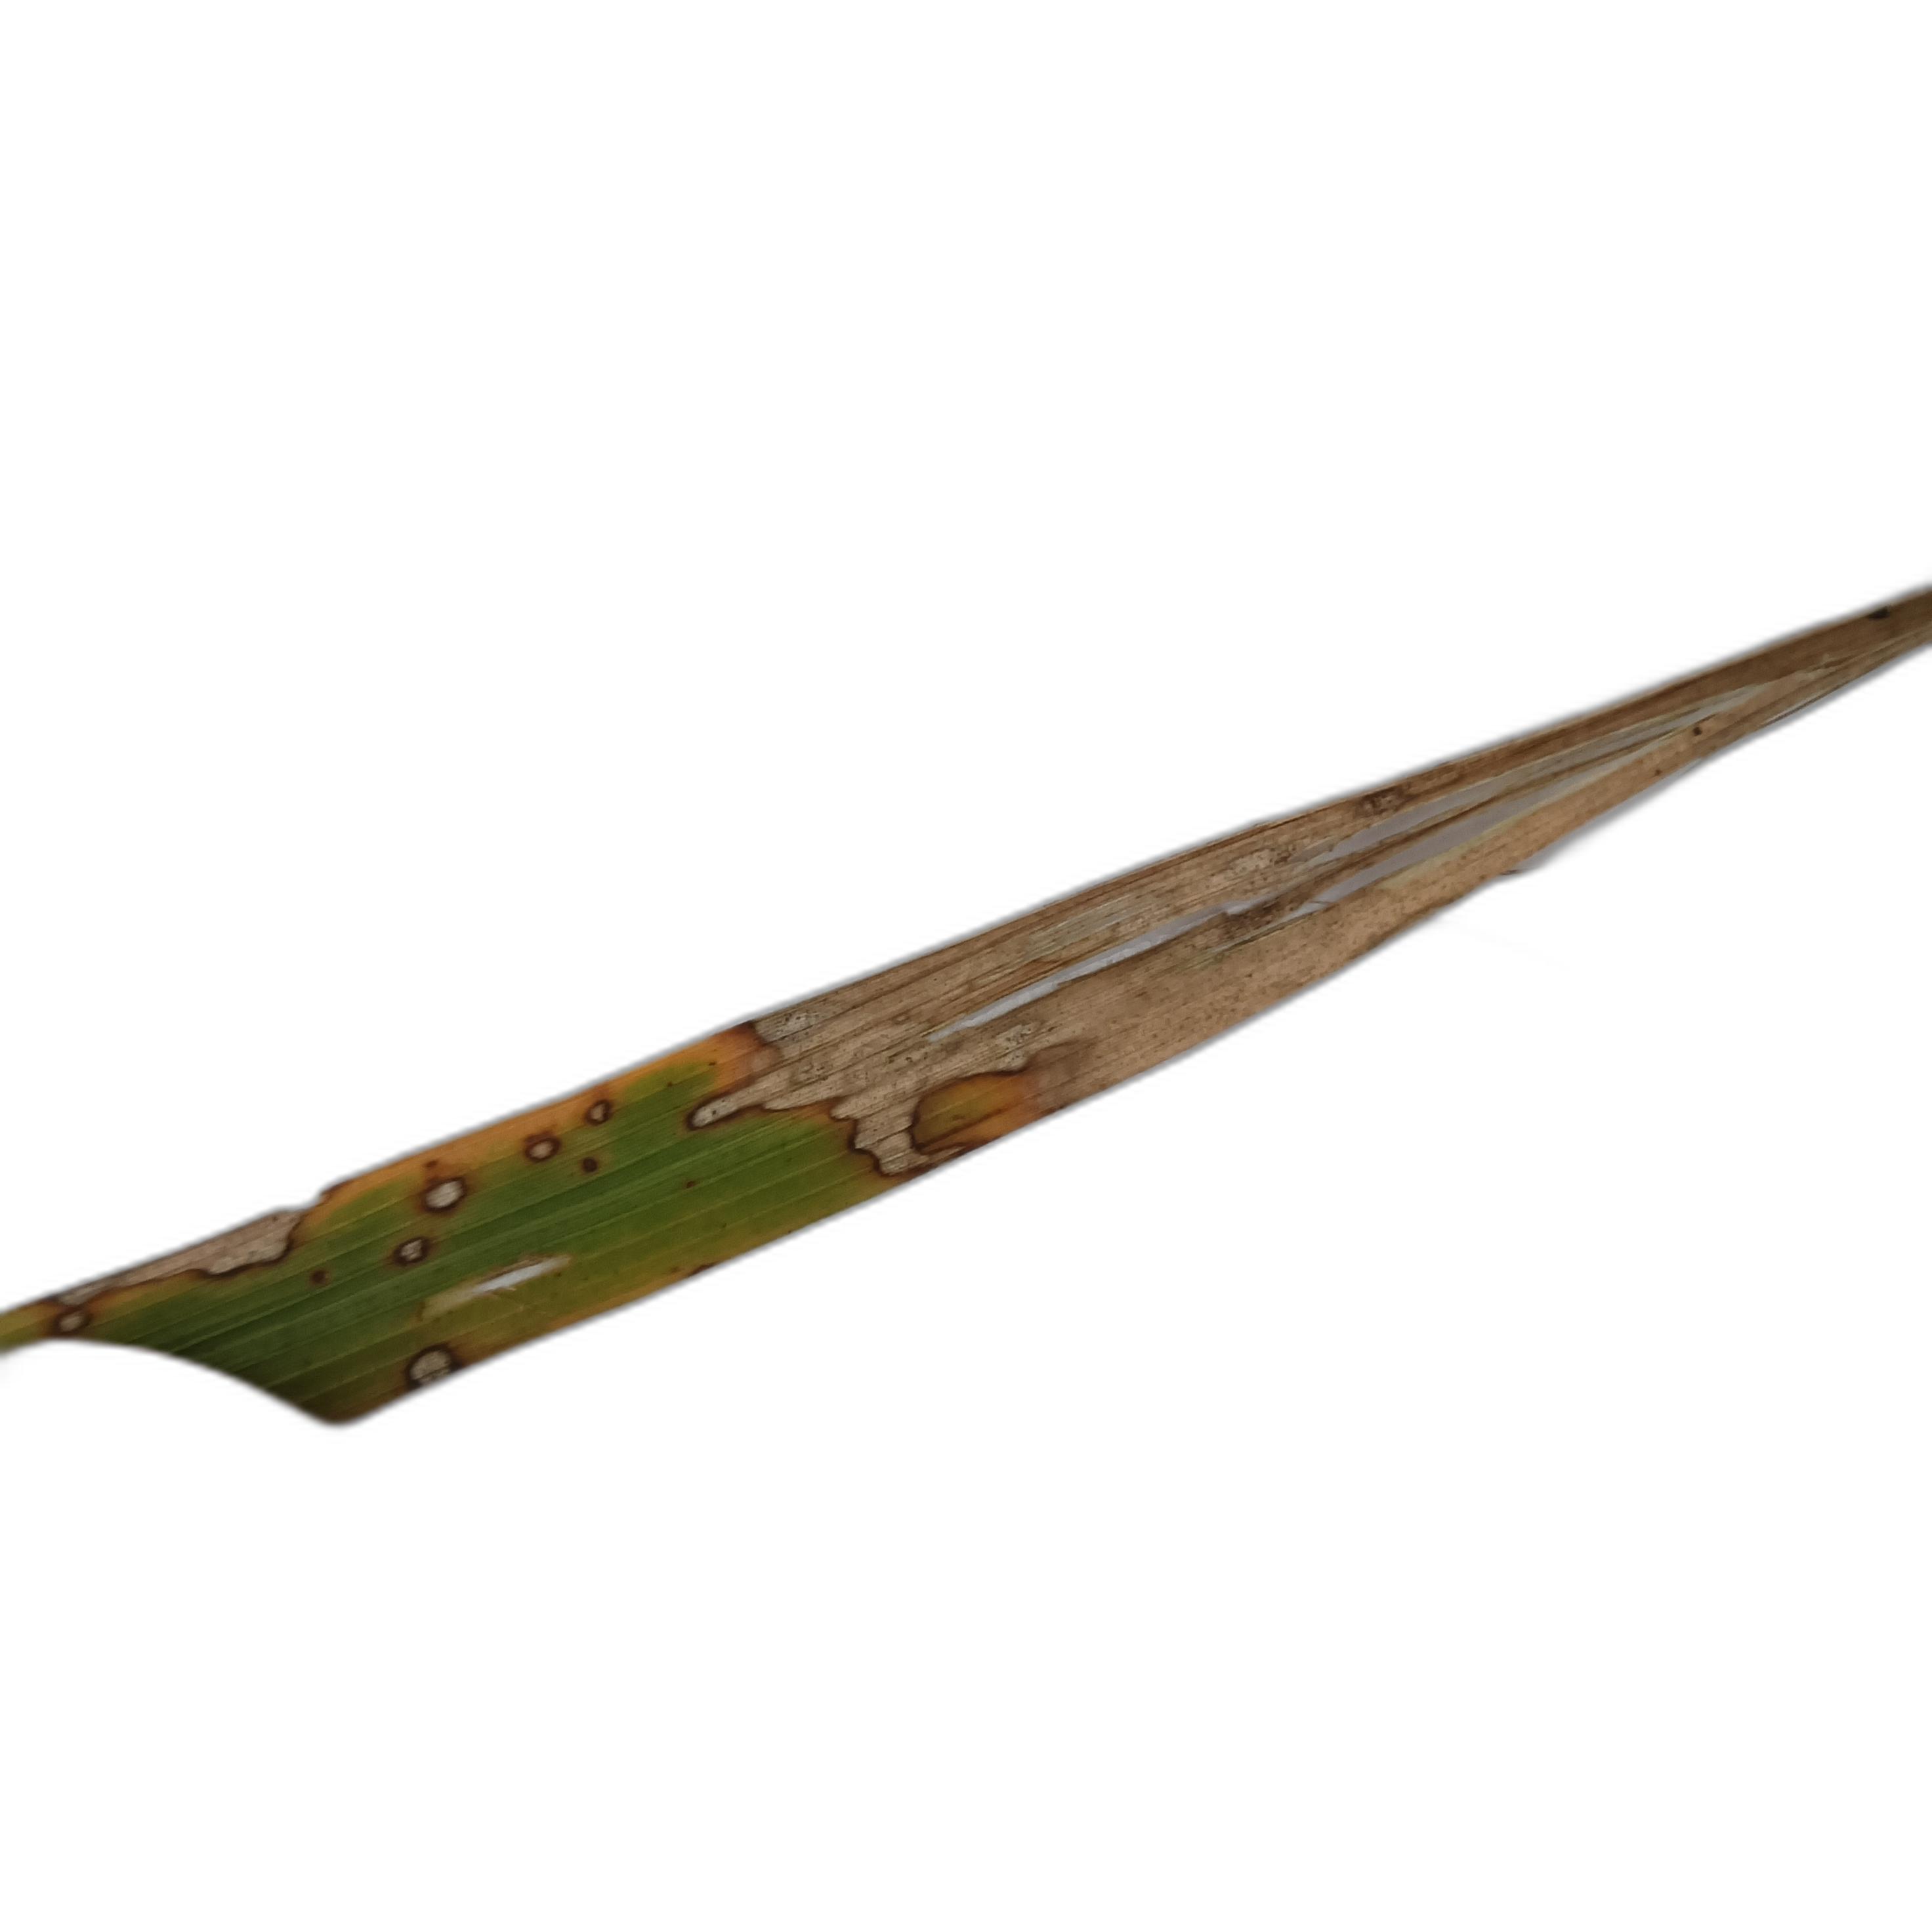
Label: Leaf Scald